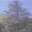
Label: pine_tree